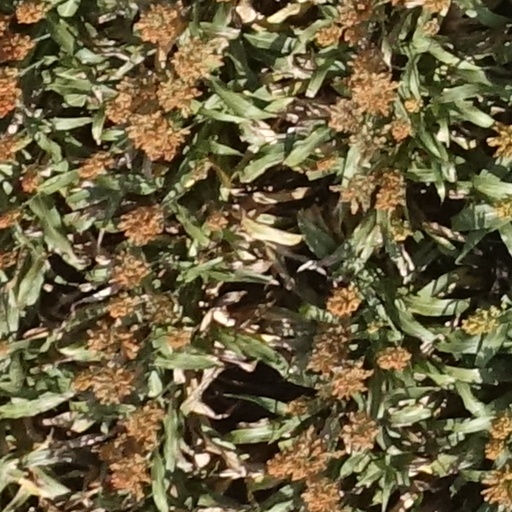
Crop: sorghum